Pine Ridge Indian Reservation

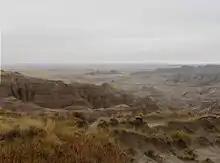
Badlands in the northern portion of Pine Ridge Indian Reservation

The Oglala Sioux Park & Recreation Authority offers eco-tours and hunting trips on the reservation as well as engaging in wildlife conservation work.